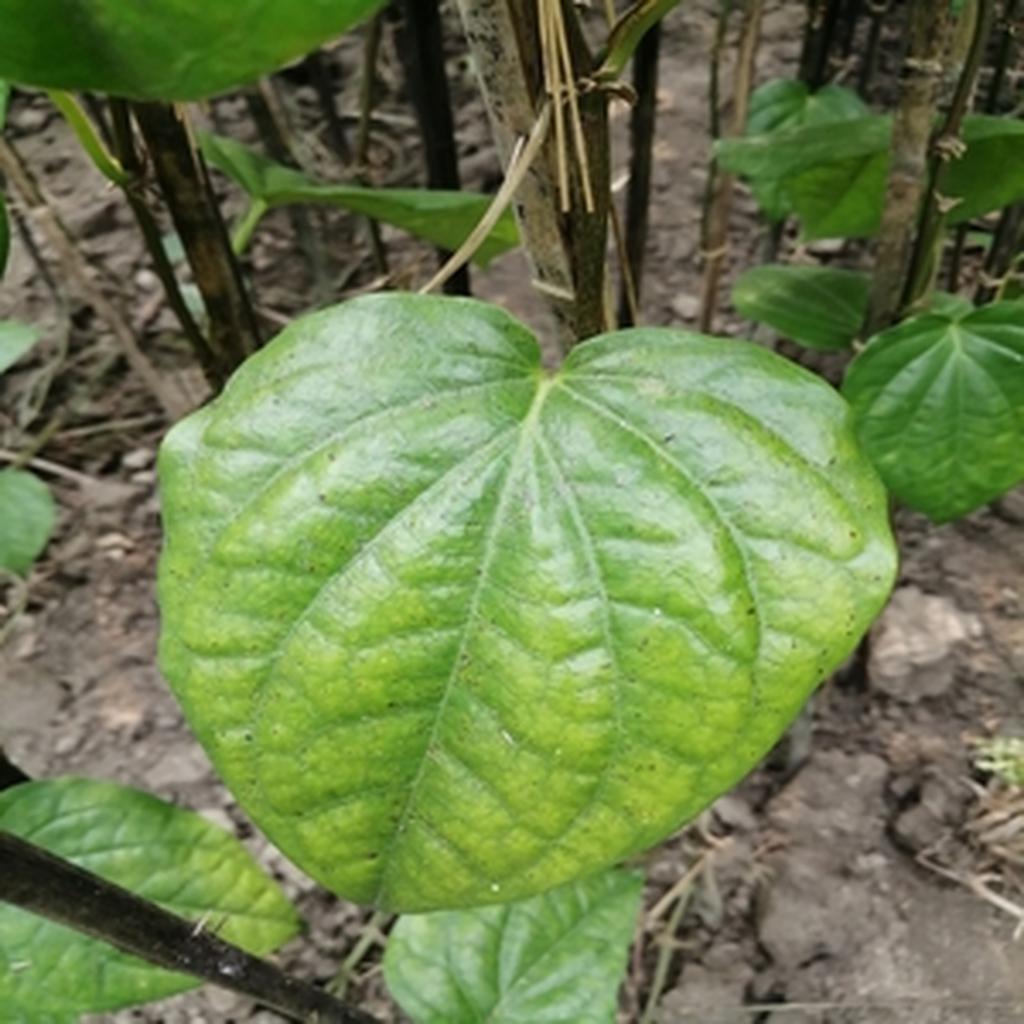
Label: Leaf_Spot